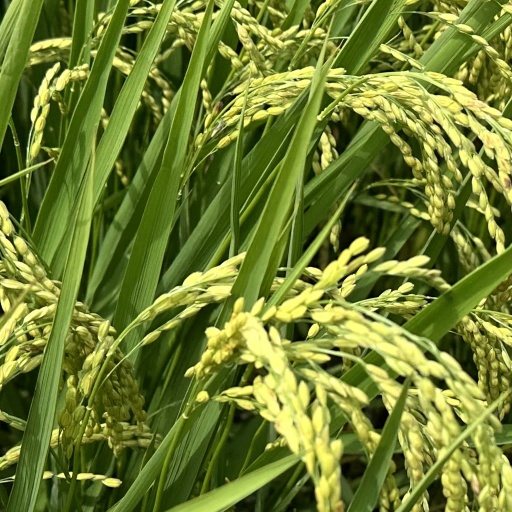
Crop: rice